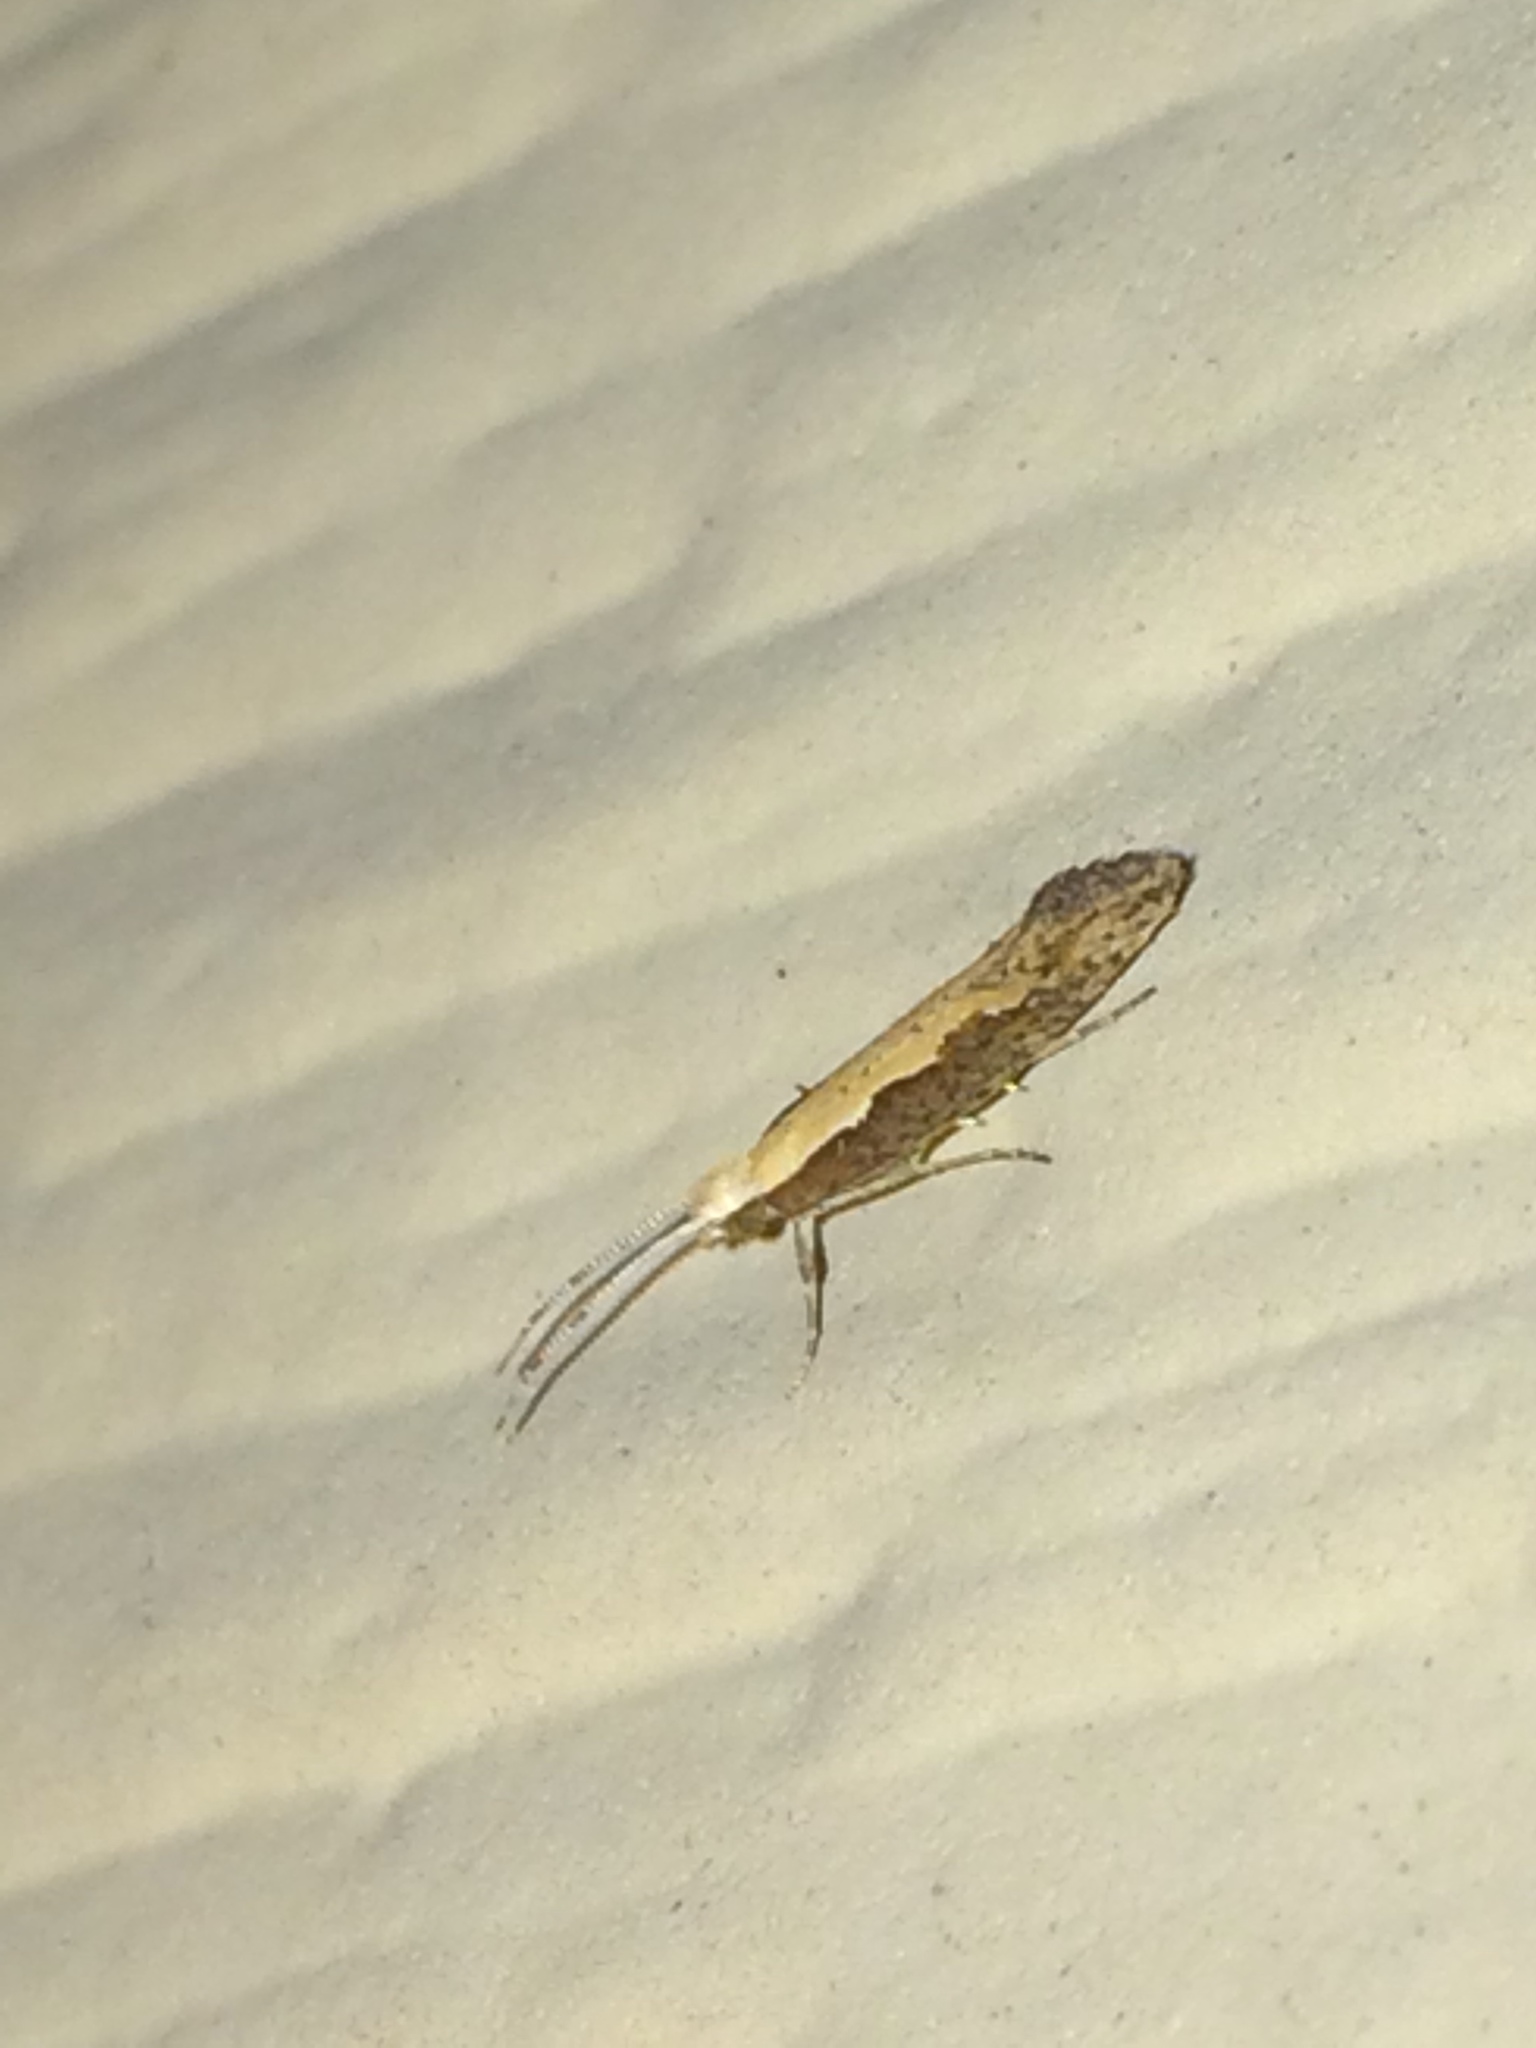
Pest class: diamondback_moth